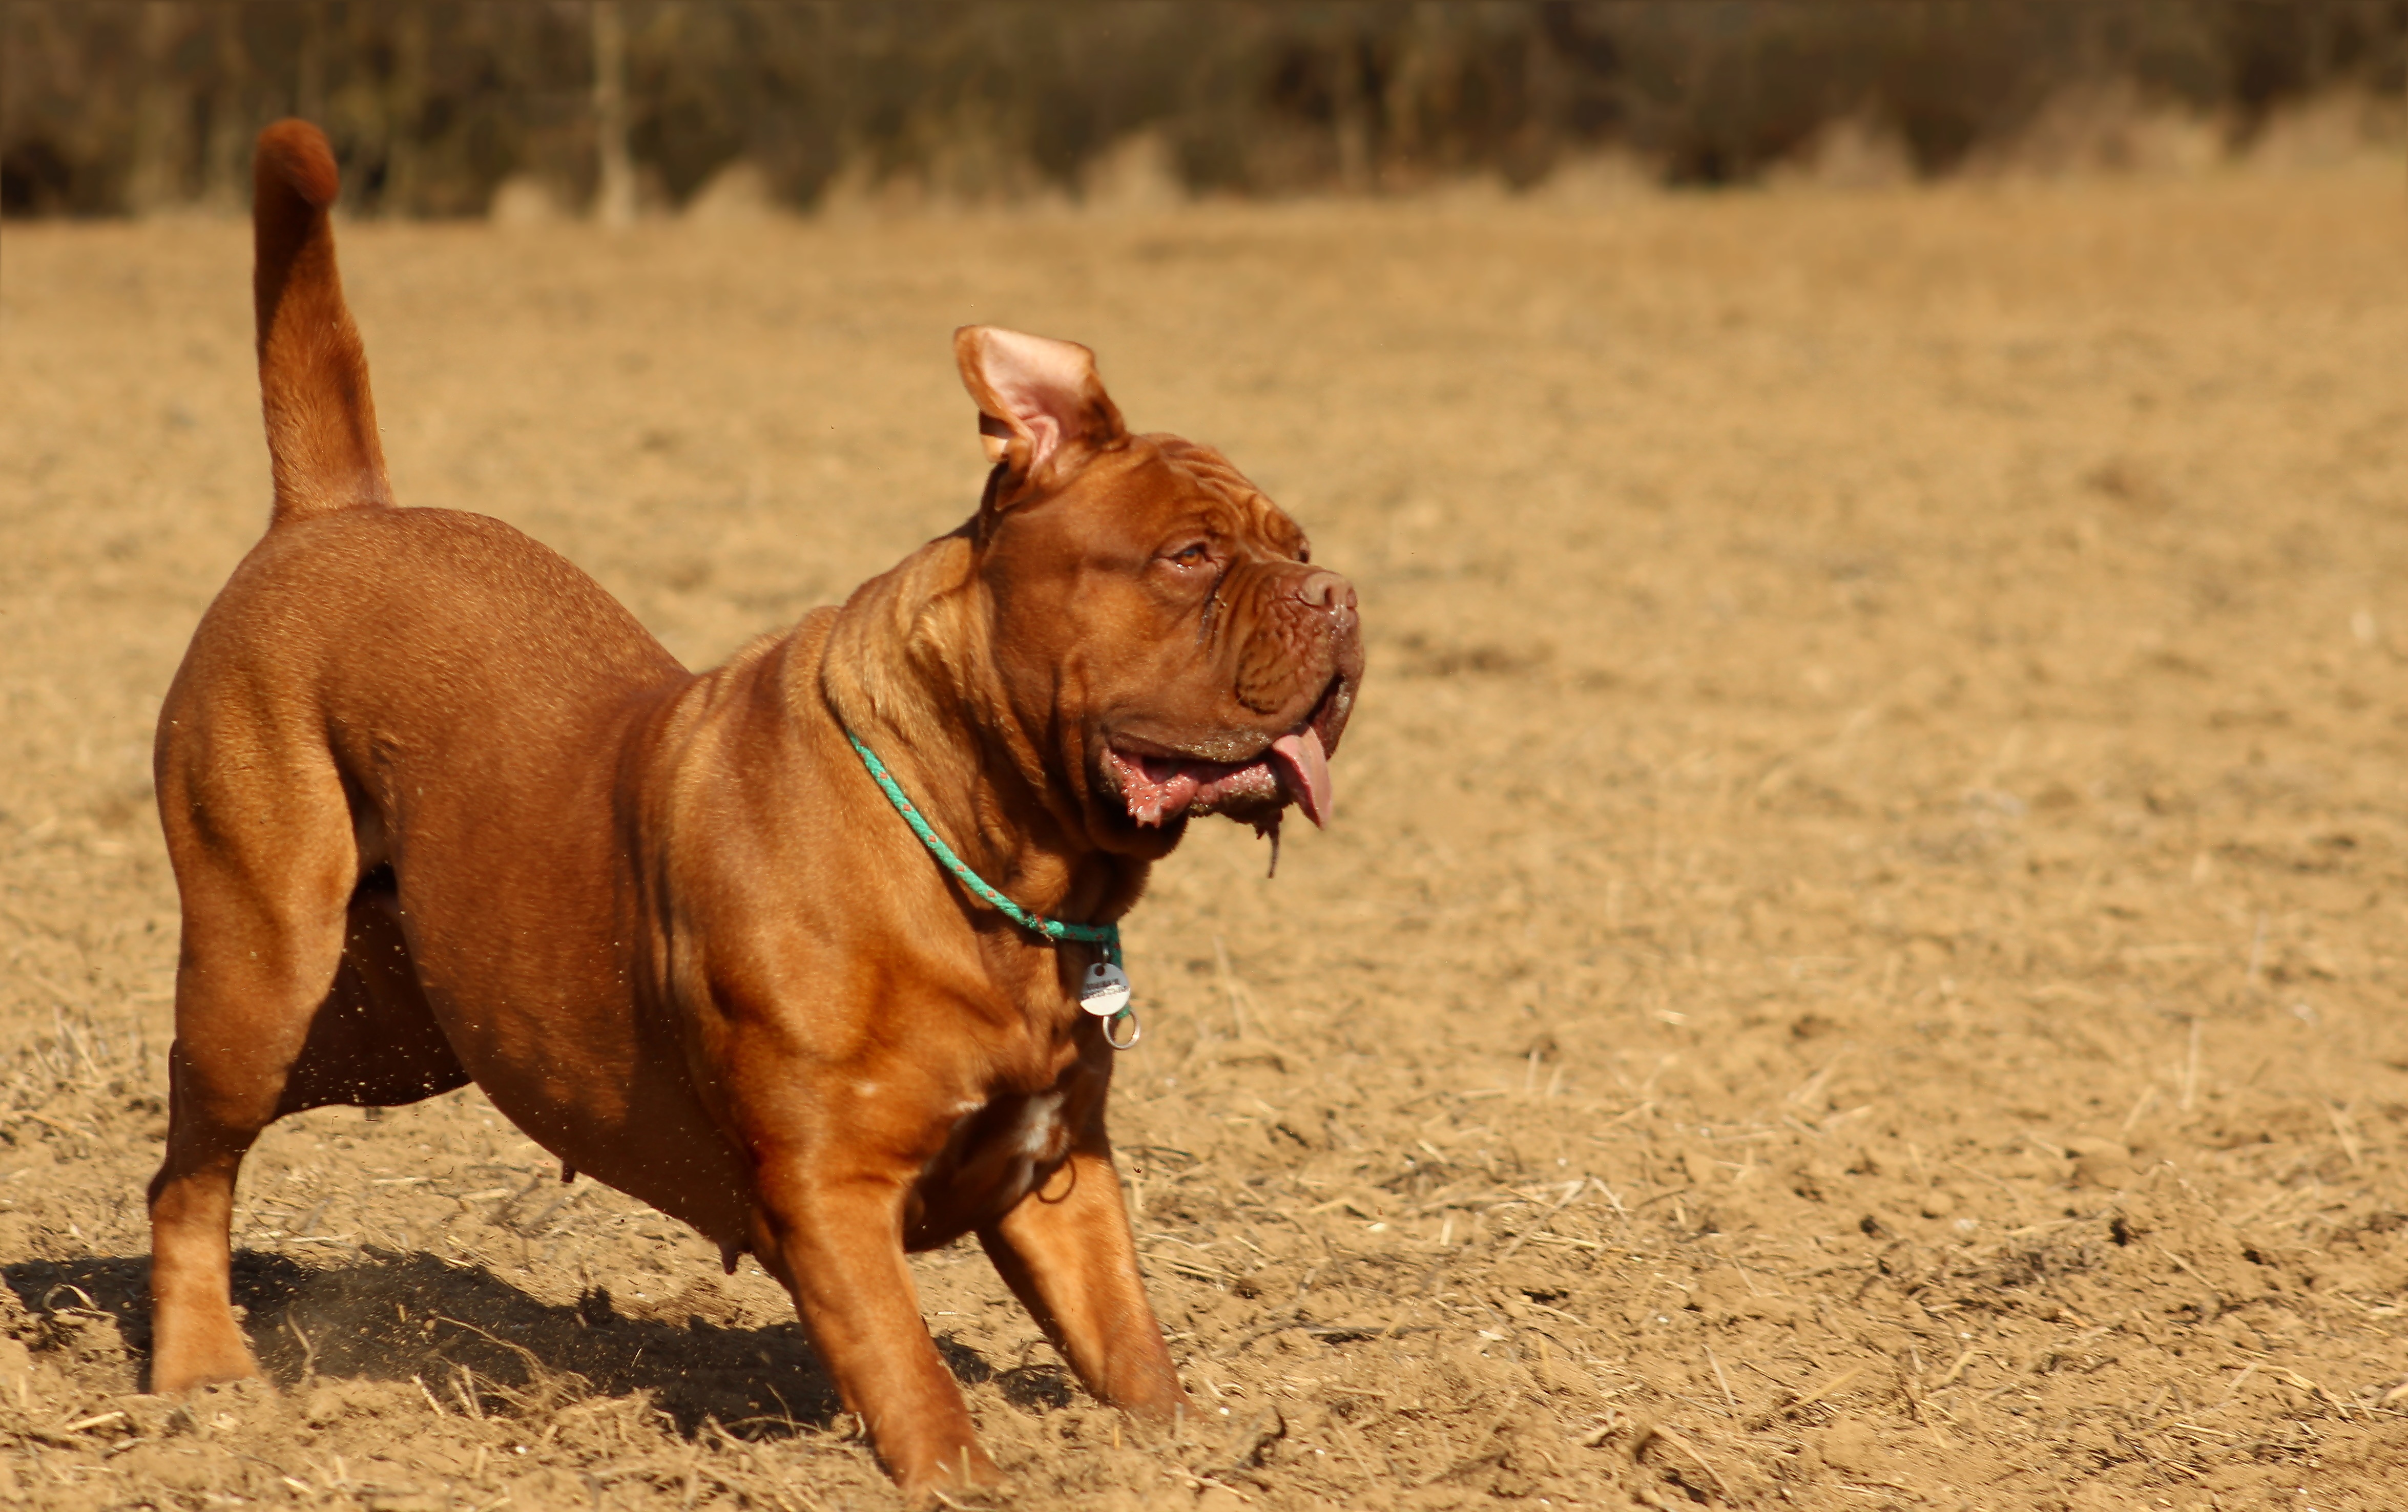
nature, white, seating, home, puppy, dog, animal, cute, pet, portrait, young, small, studio, brown, mammal, child, bulldog, thoroughbred, de, french, background, happy, lovely, newborn, vertebrate, funny, bordeaux, big, nice, adorable, rare, dog breed, terrier, wrinkled, mastiffs, family tree, mastiff, are you looking for, dogue de bordeaux, dog like mammal, carnivoran, american pit bull terrier